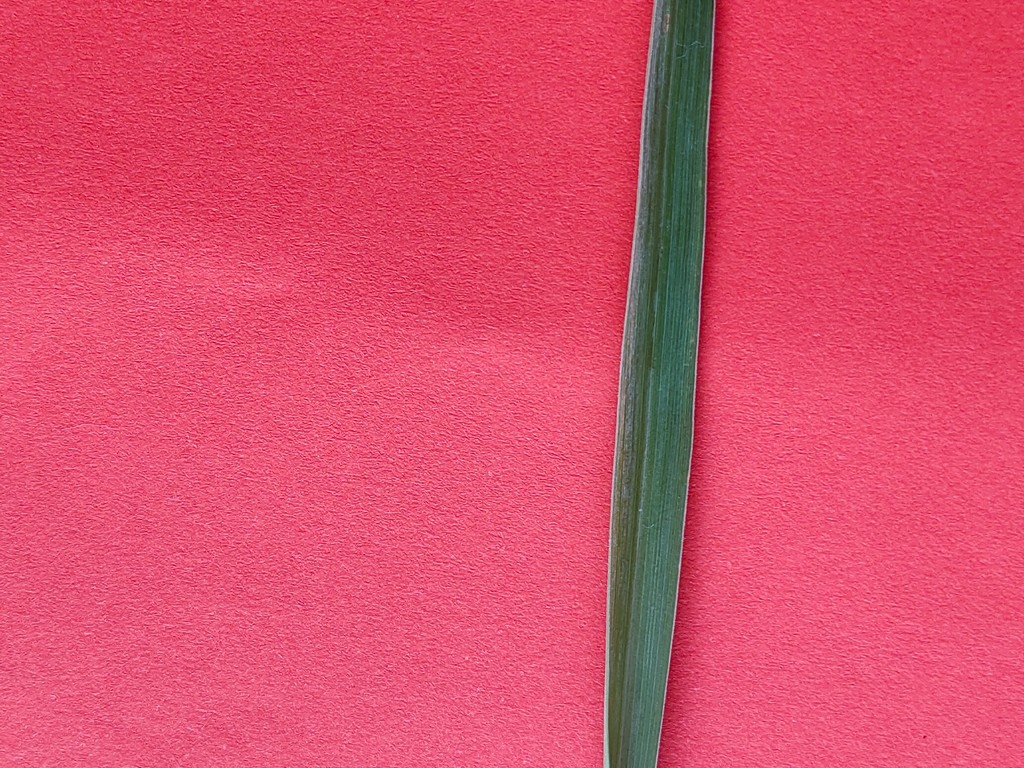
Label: Healthy